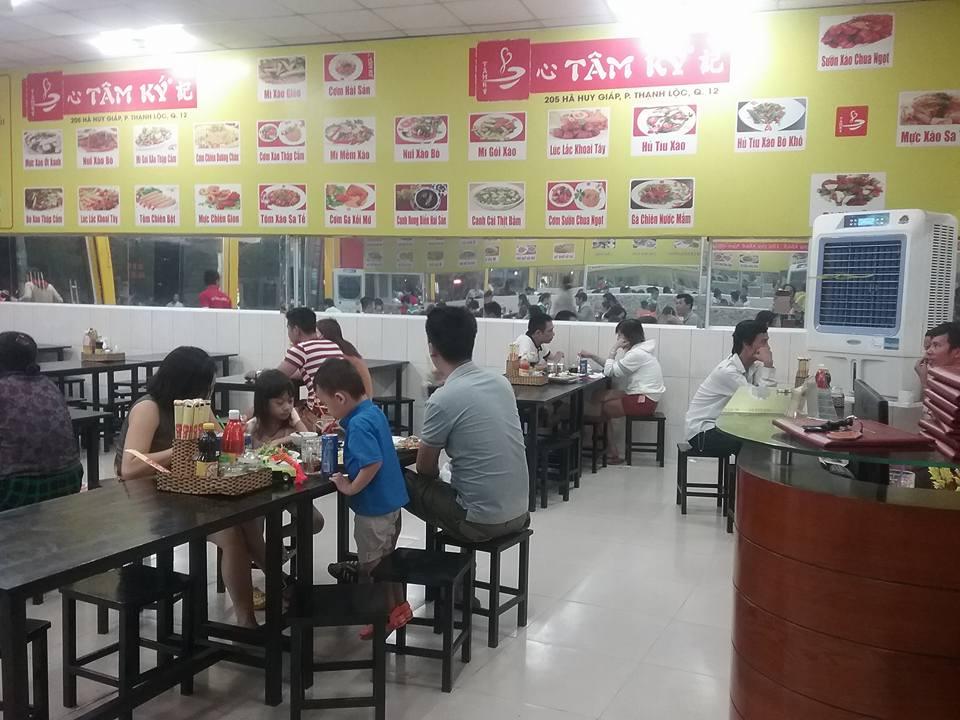
có một cái điều hoà không khí ở bên góc phải của khung hình